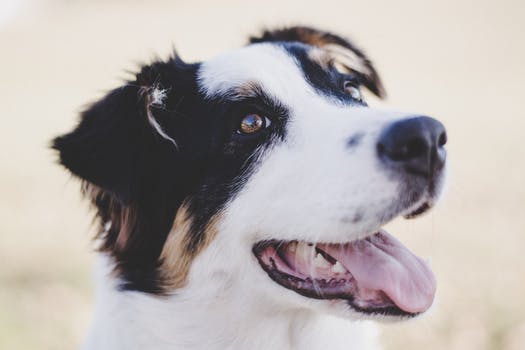
Label: No Watermark